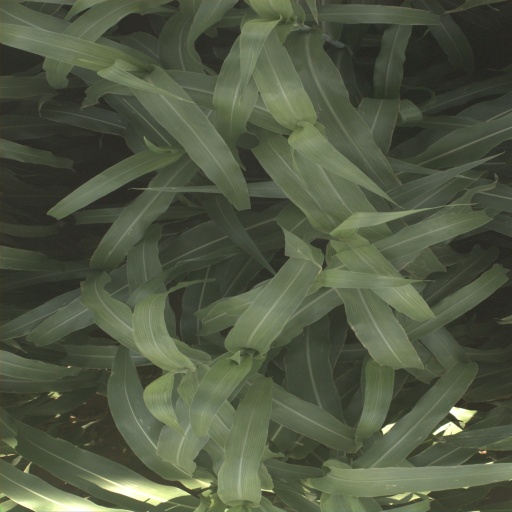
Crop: sorghum